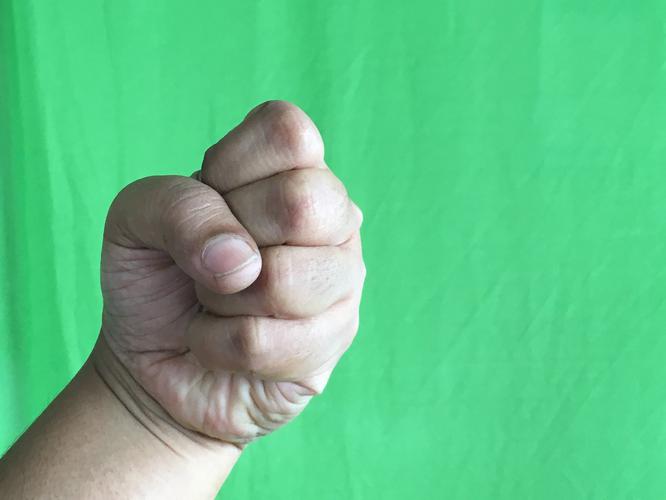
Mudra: Mushti
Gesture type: single_hand